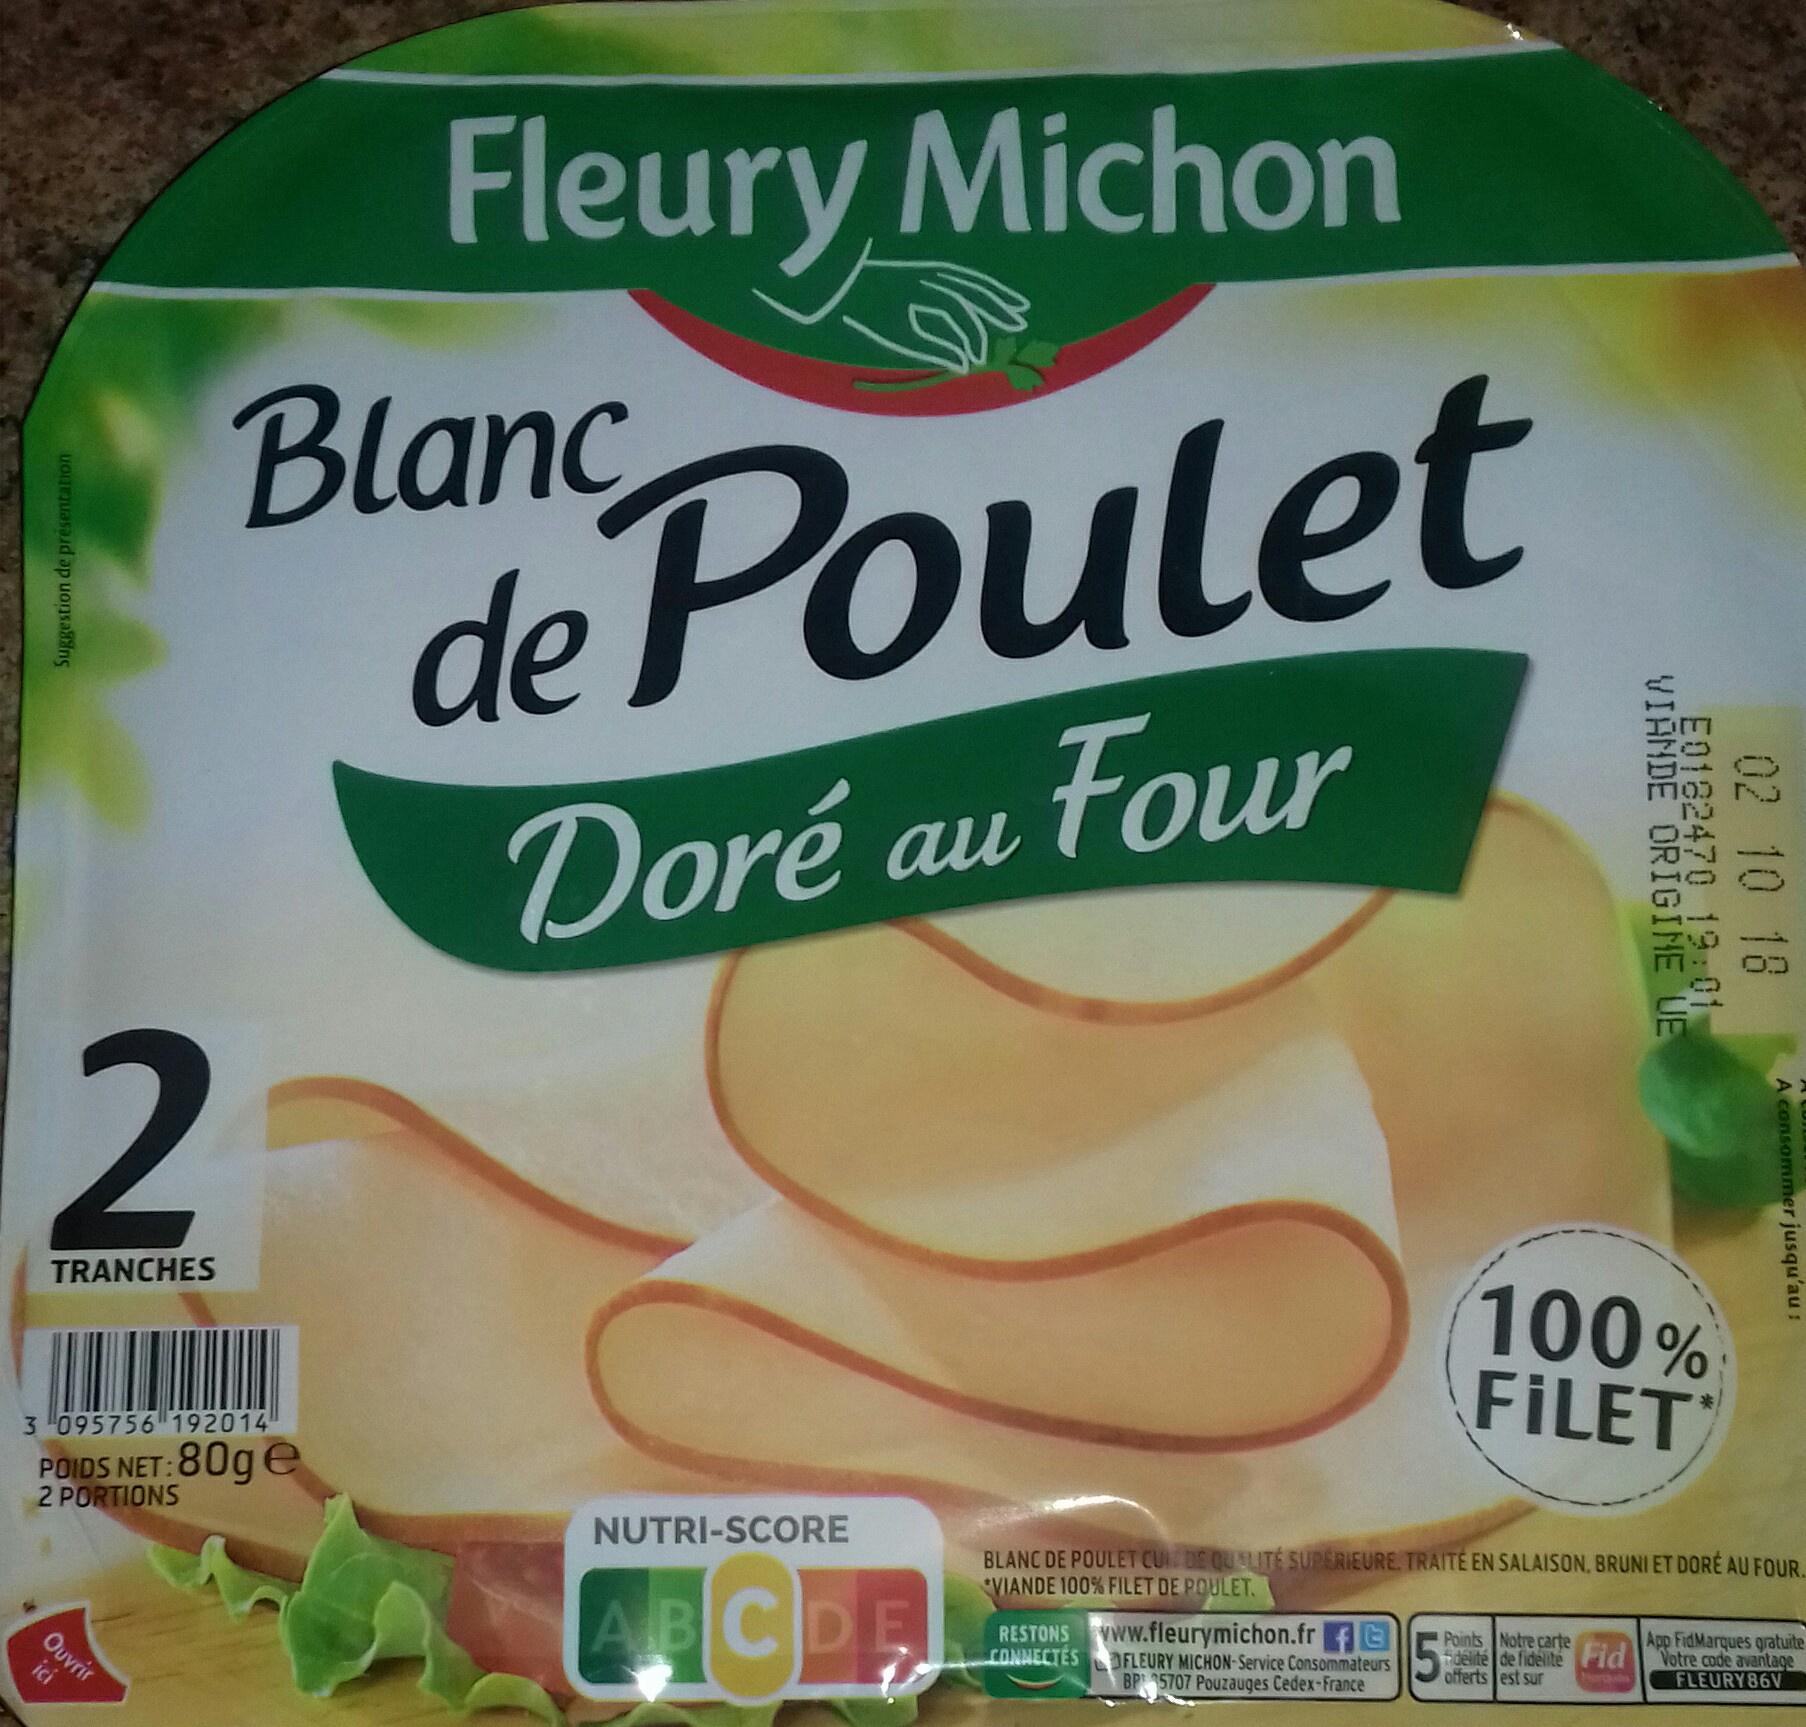
Nutri-Score label: nutriscore-c